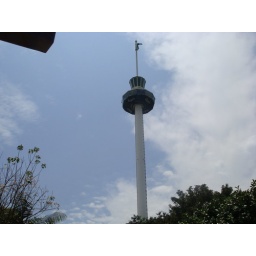
Carlsberg sky tower in sentosa island -singapore